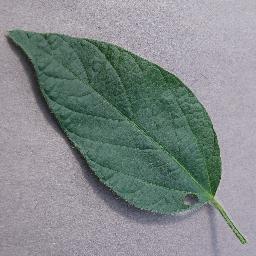
Label: Soybean___healthy